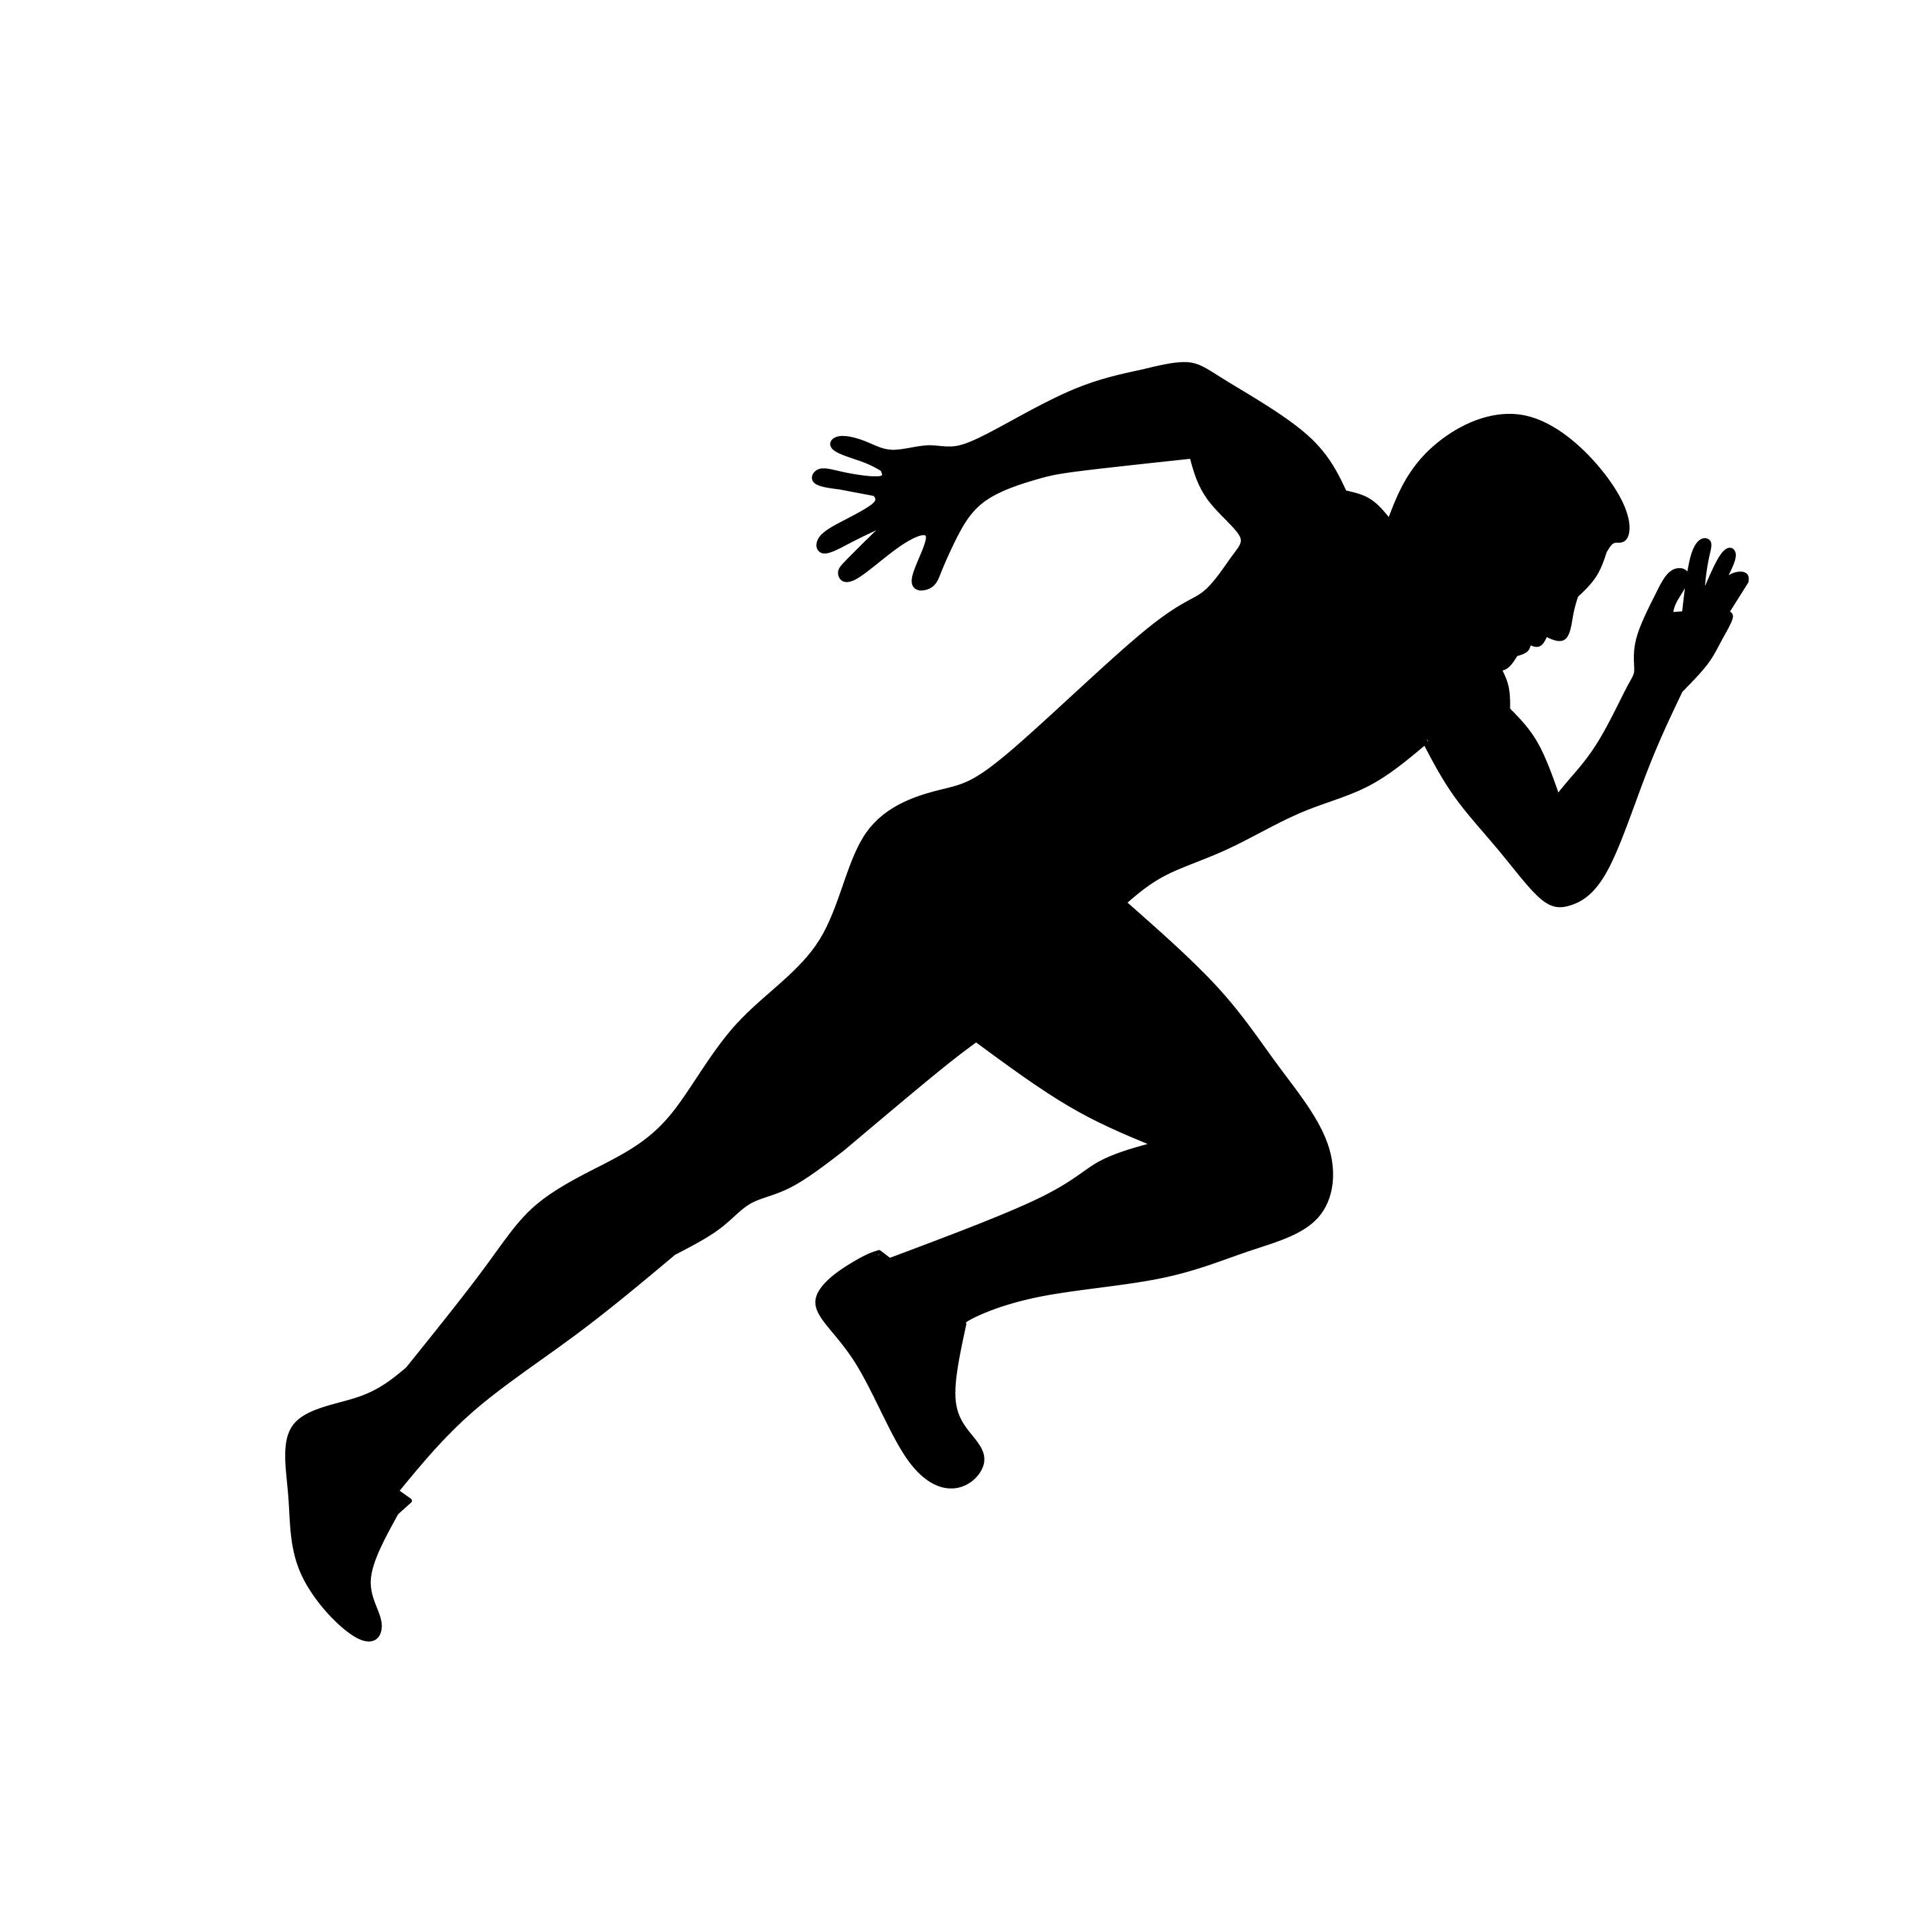
sprinter, marathon, sports, silhouette, running, training, runner, run, lifestyle, healthy, jogging, motion, feet, man, workout, exercise, competition, speed, fitness, race, leg, Athletic dance move, jumping, volleyball player